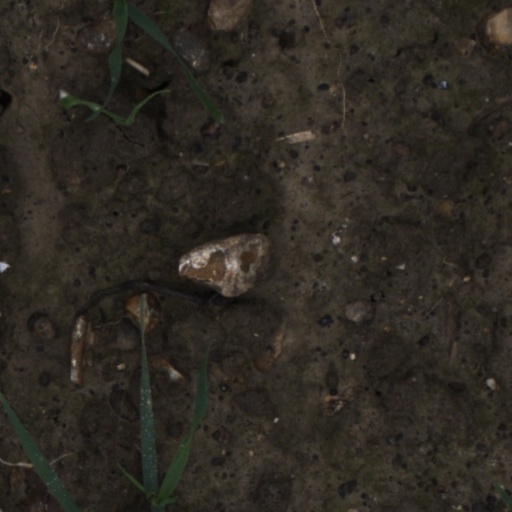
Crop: wheat